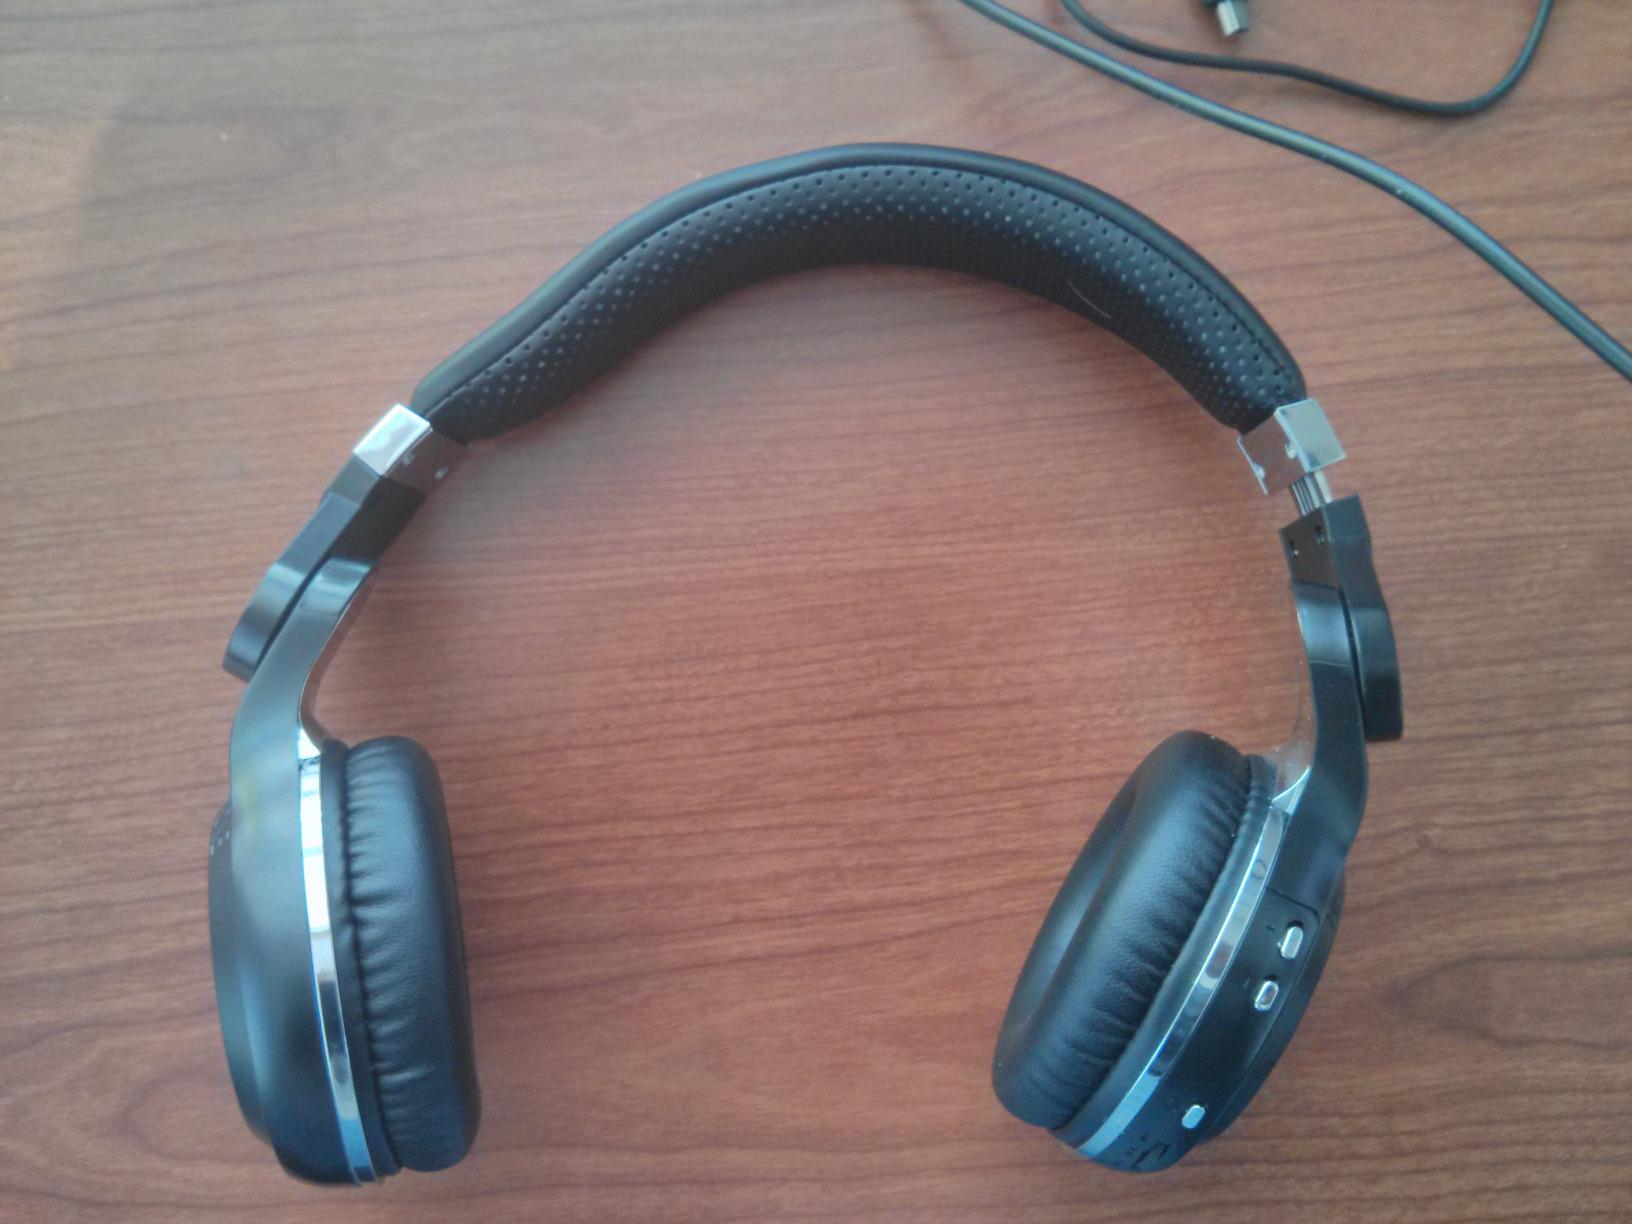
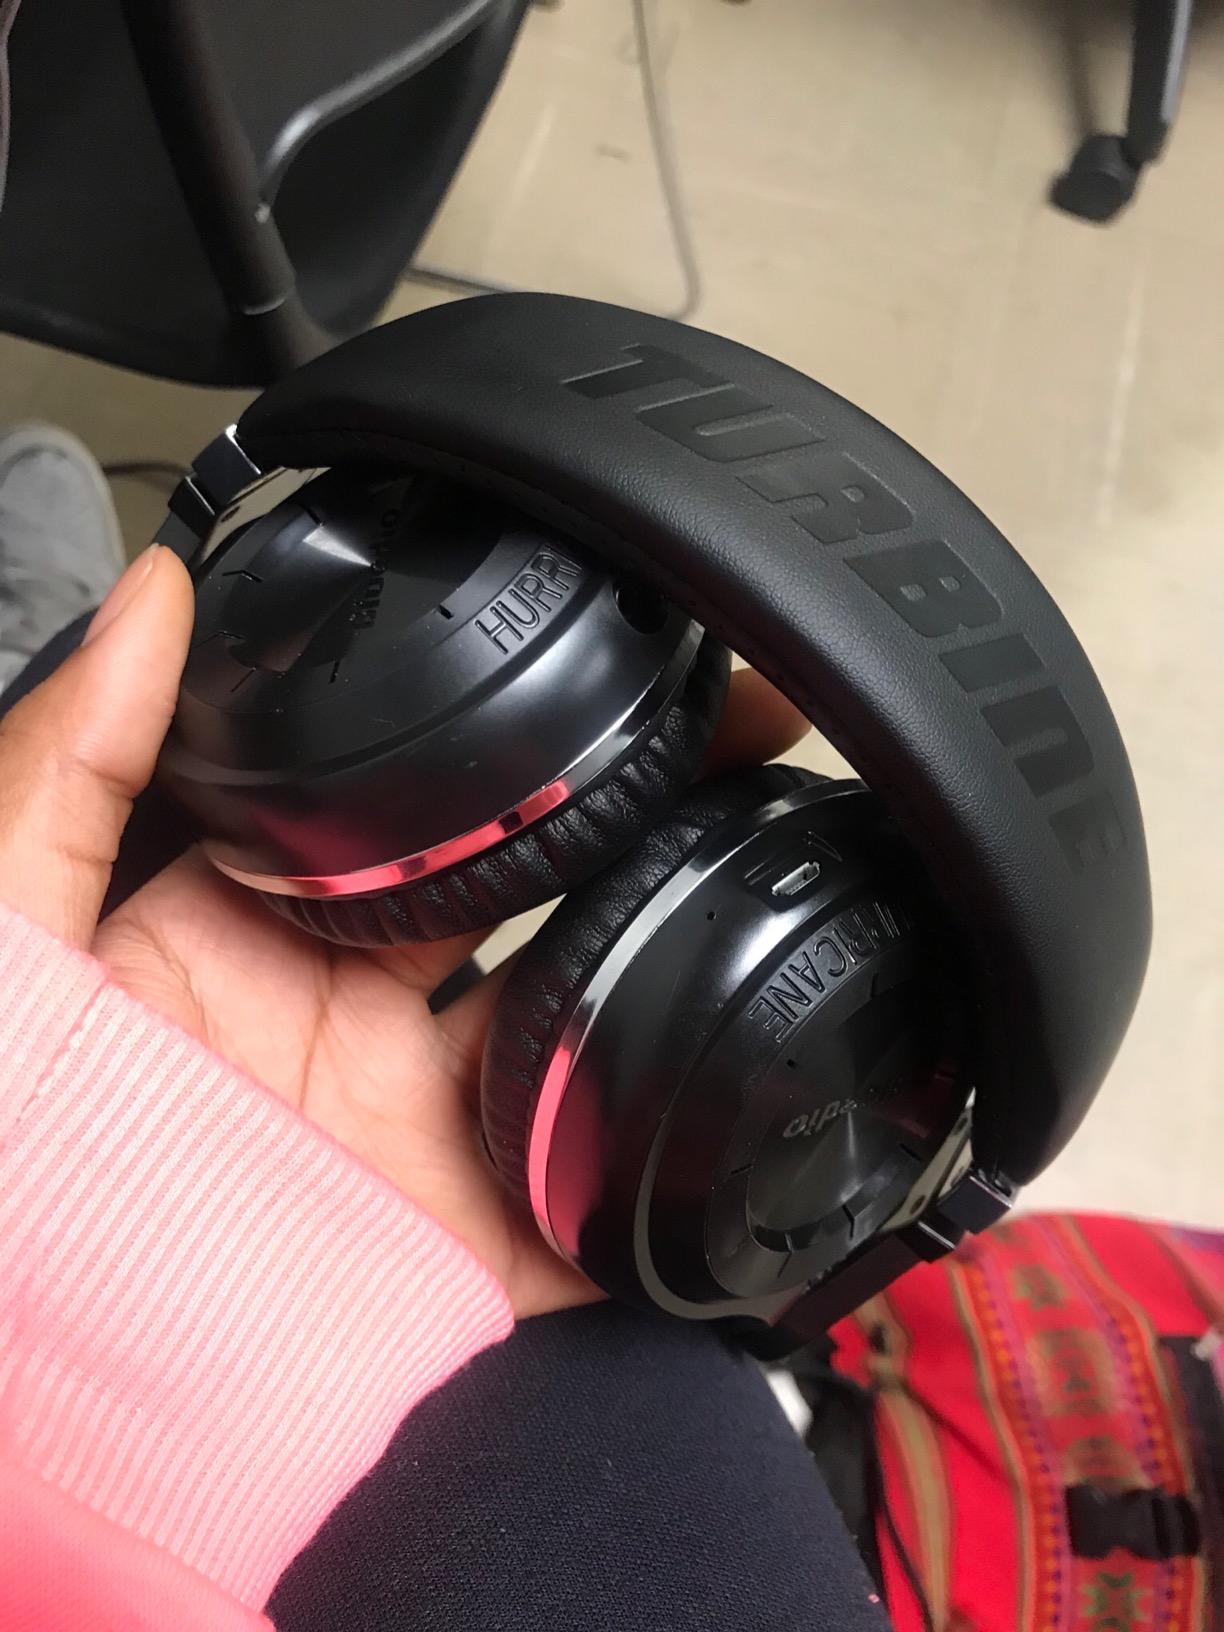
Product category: headphones
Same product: yes